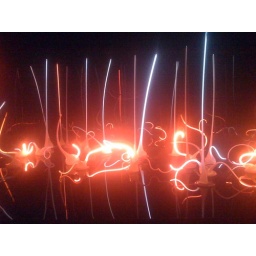
Undulating rods of glass and neon in Chihuly's neon forest at the DeYoung.